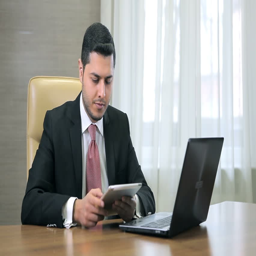
man works with tablet in the office